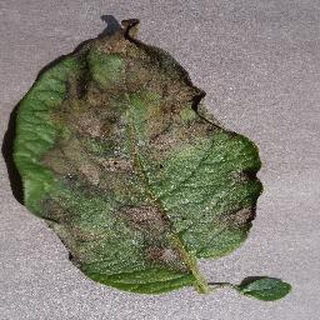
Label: potato_late_blight